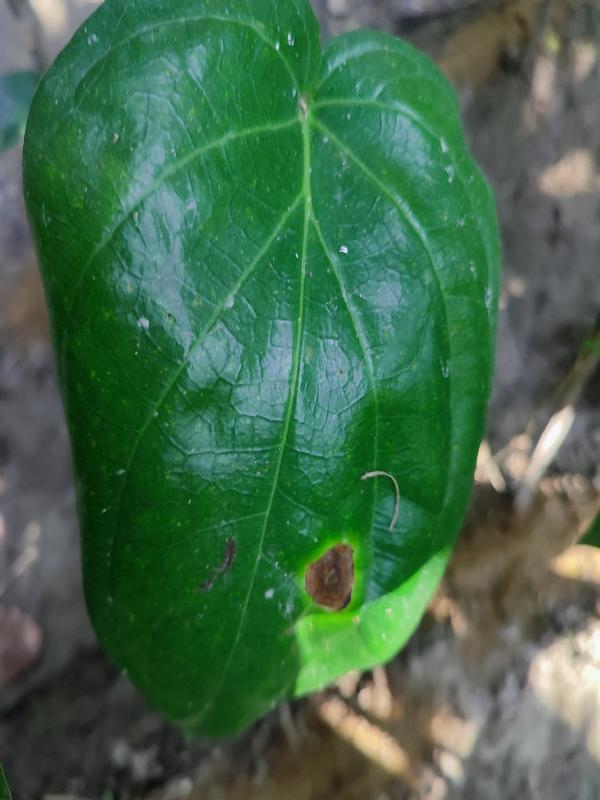
Label: Bacterial_Leaf_Disease